Jerusalem Christian Review

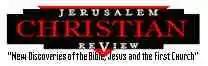
"Jerusalem Christian Review" is the highest distributed newspaper for Christians in Israel.

It was founded in April 1993 and reports on archaeological discoveries which shed light on the biblical narrative. It is published by the non-profit Jerusalem Bible Holy-Land Center, an educational foundation formed in 1968 by a group of Christian and Jewish scholars.